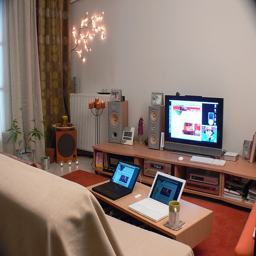
A flat screen TV sitting on top of a wooden shelf.
A drawing room with carpet,sofa.A center table with two laptops and a coffee mug.There is a shelf on which a computer and keyboard and speakers are kept.
This is a living room that has laptops and other electronic equipment in it.
a living room with a television monitor and two laptop computers
A living room has a lot of modern technology in it.